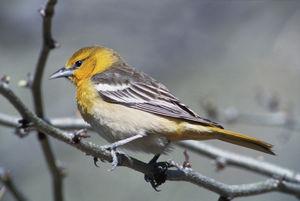
Icterus est un genre de passereaux d'Amérique. On les nomme quelquefois loriot, mais ils ne sont que très lointainement apparentés à ces Oriolidae.
L'Oriole de Baltimore est une espèce de passereaux de la famille des ictéridés, vivant dans les Amériques. Cet oiseau effectue une migration annuelle entre l'Amérique du Nord et les régions tropicales du bas du Mexique et de la Floride, de l'Amérique Centrale et le haut de l'Amérique du Sud. On le reconnaît à son plumage orange, noir et blanc.